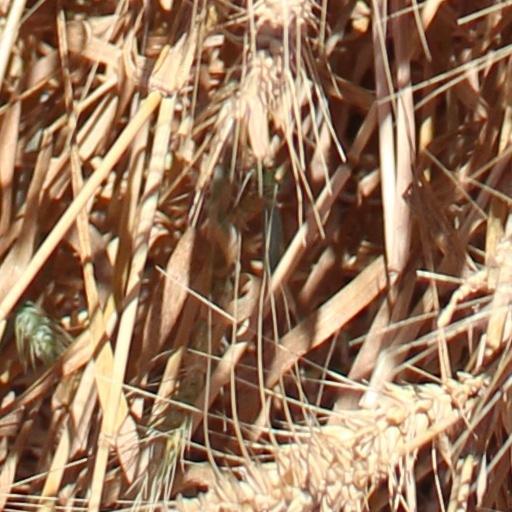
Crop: wheat